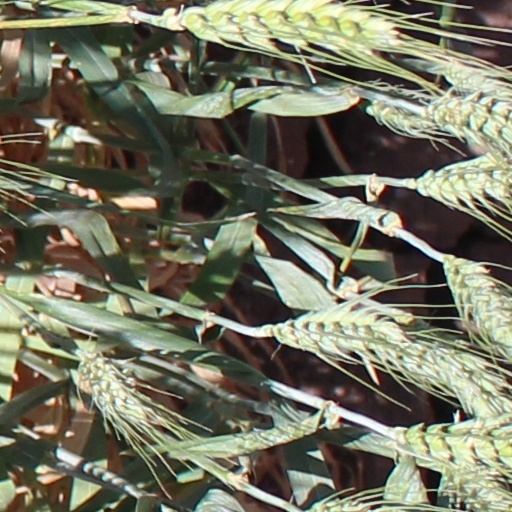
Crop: wheat